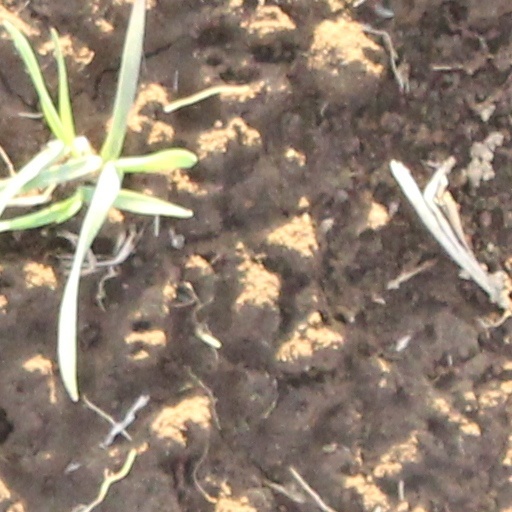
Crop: wheat